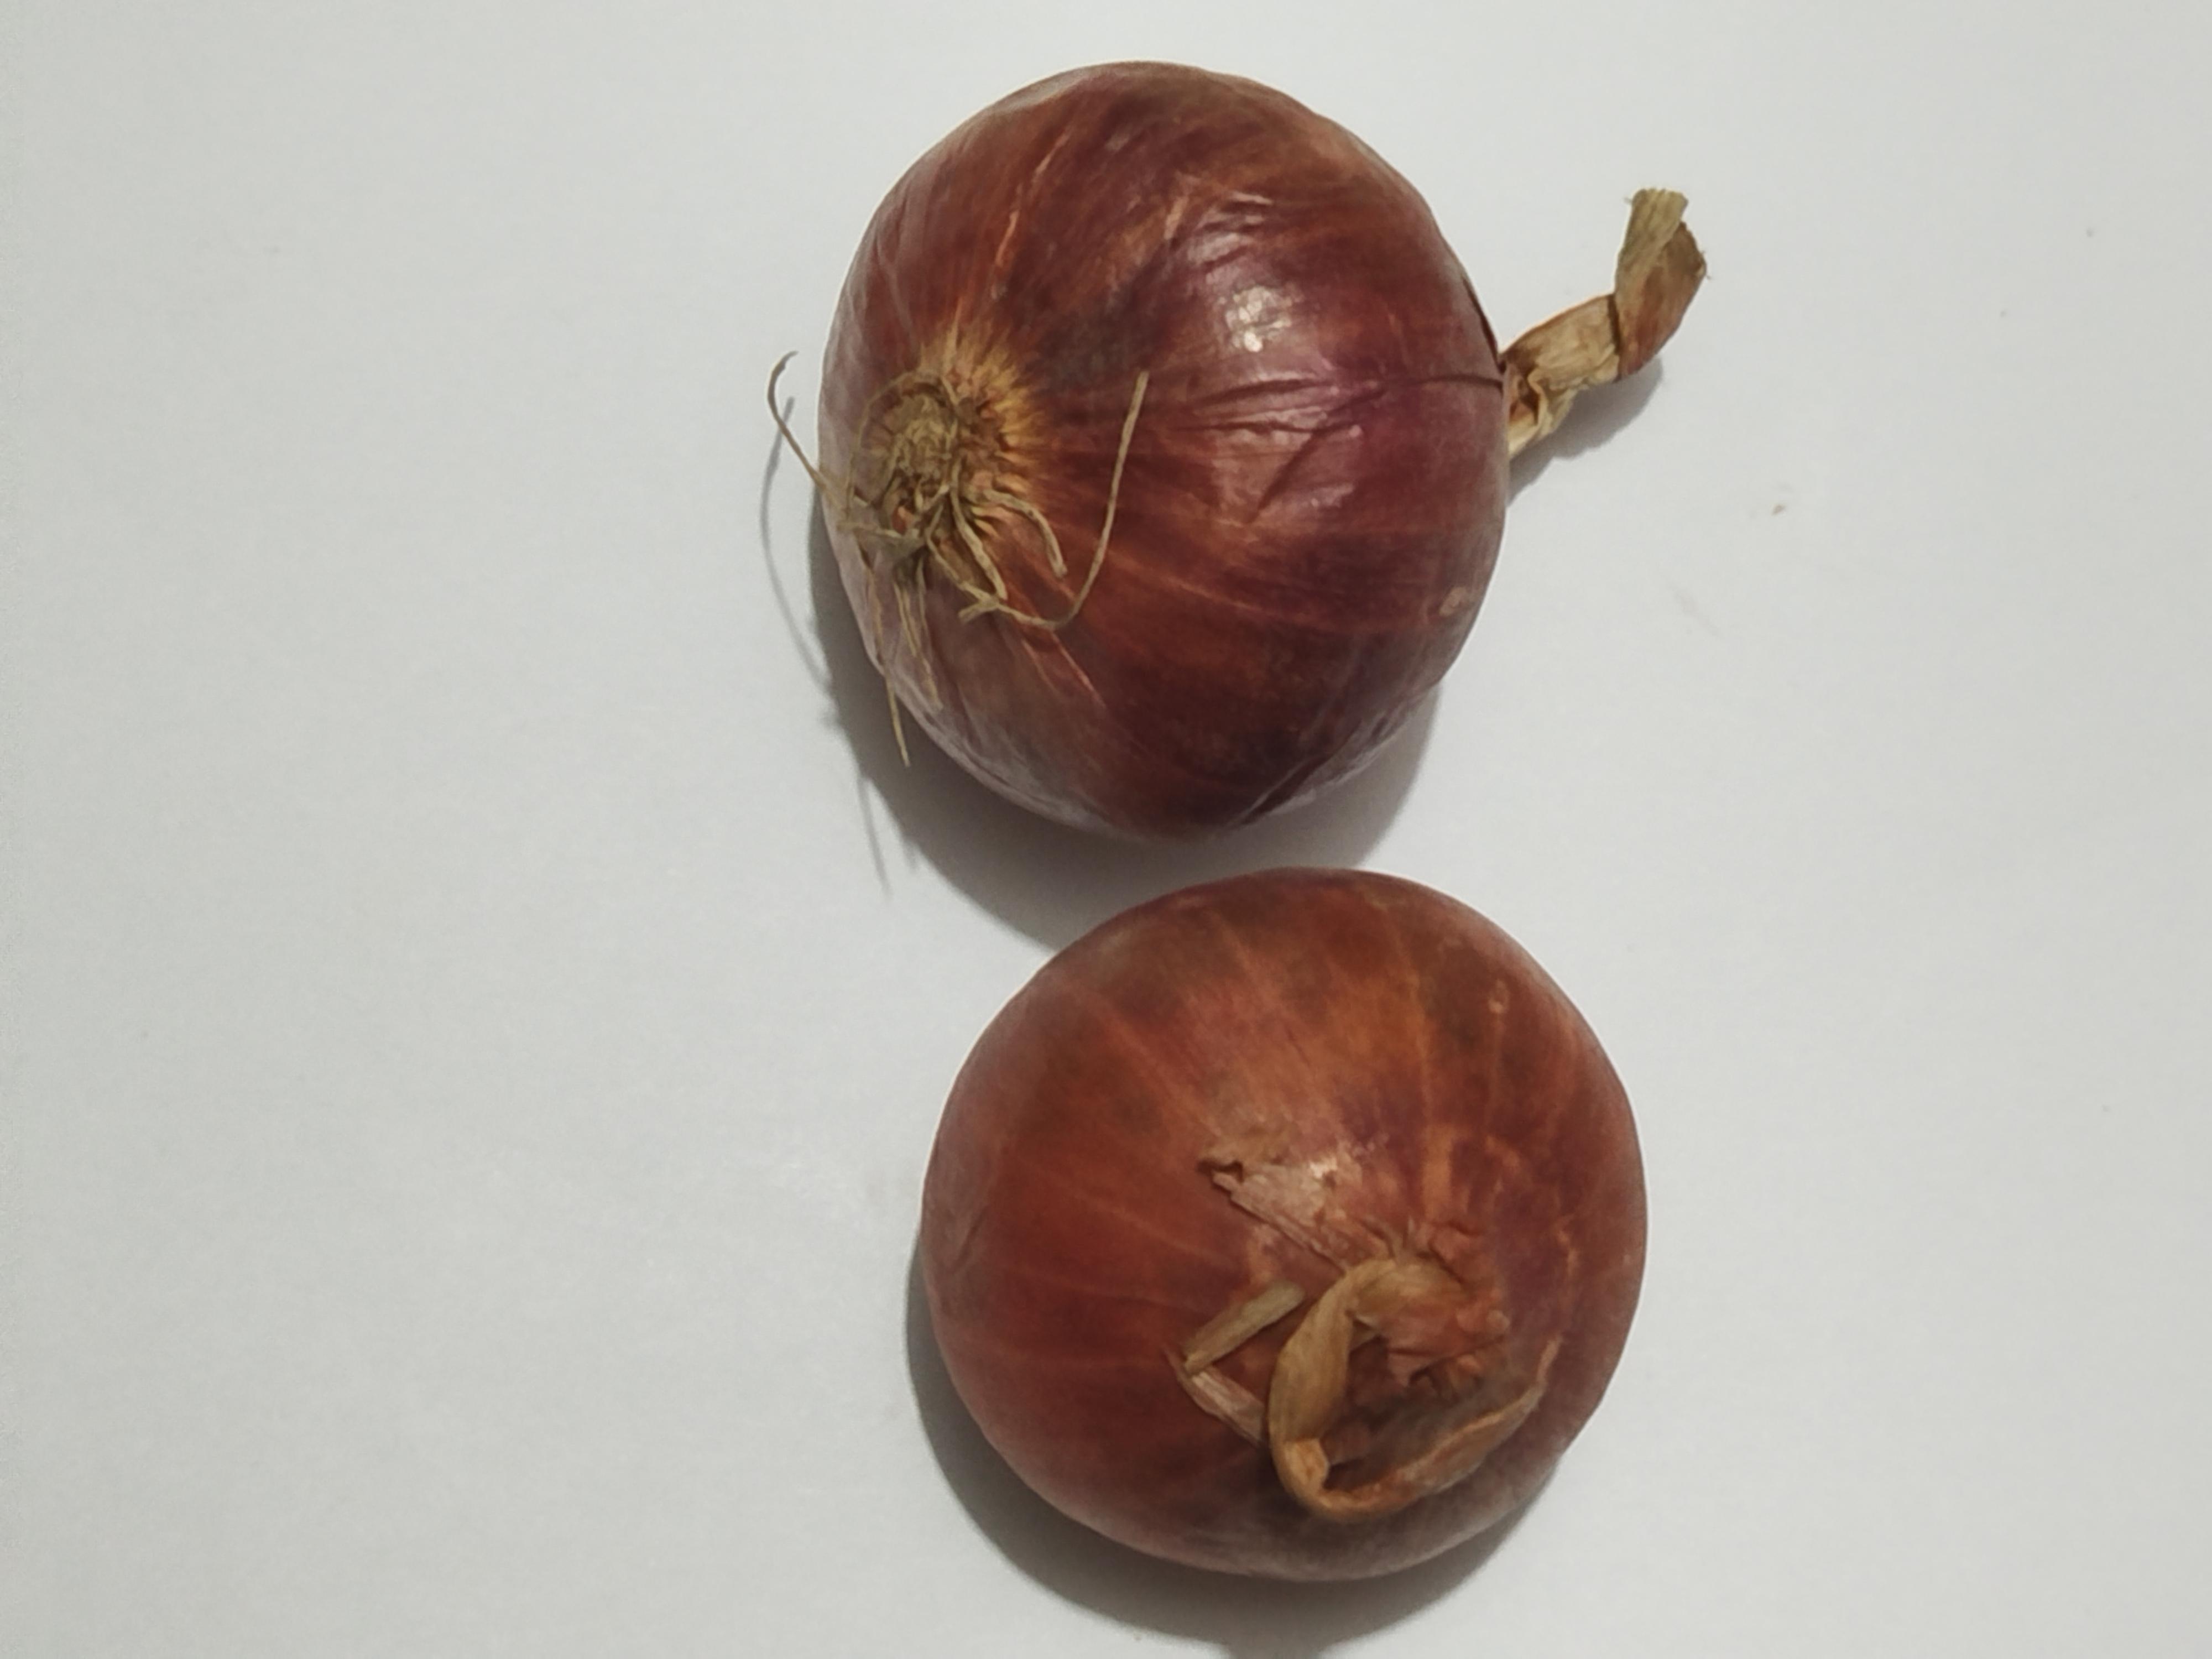
Label: Onion